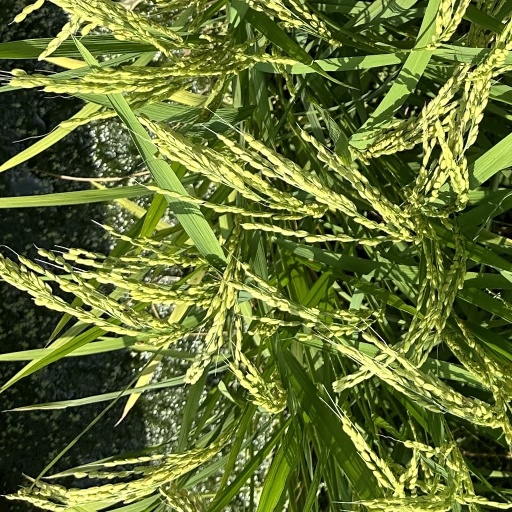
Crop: rice